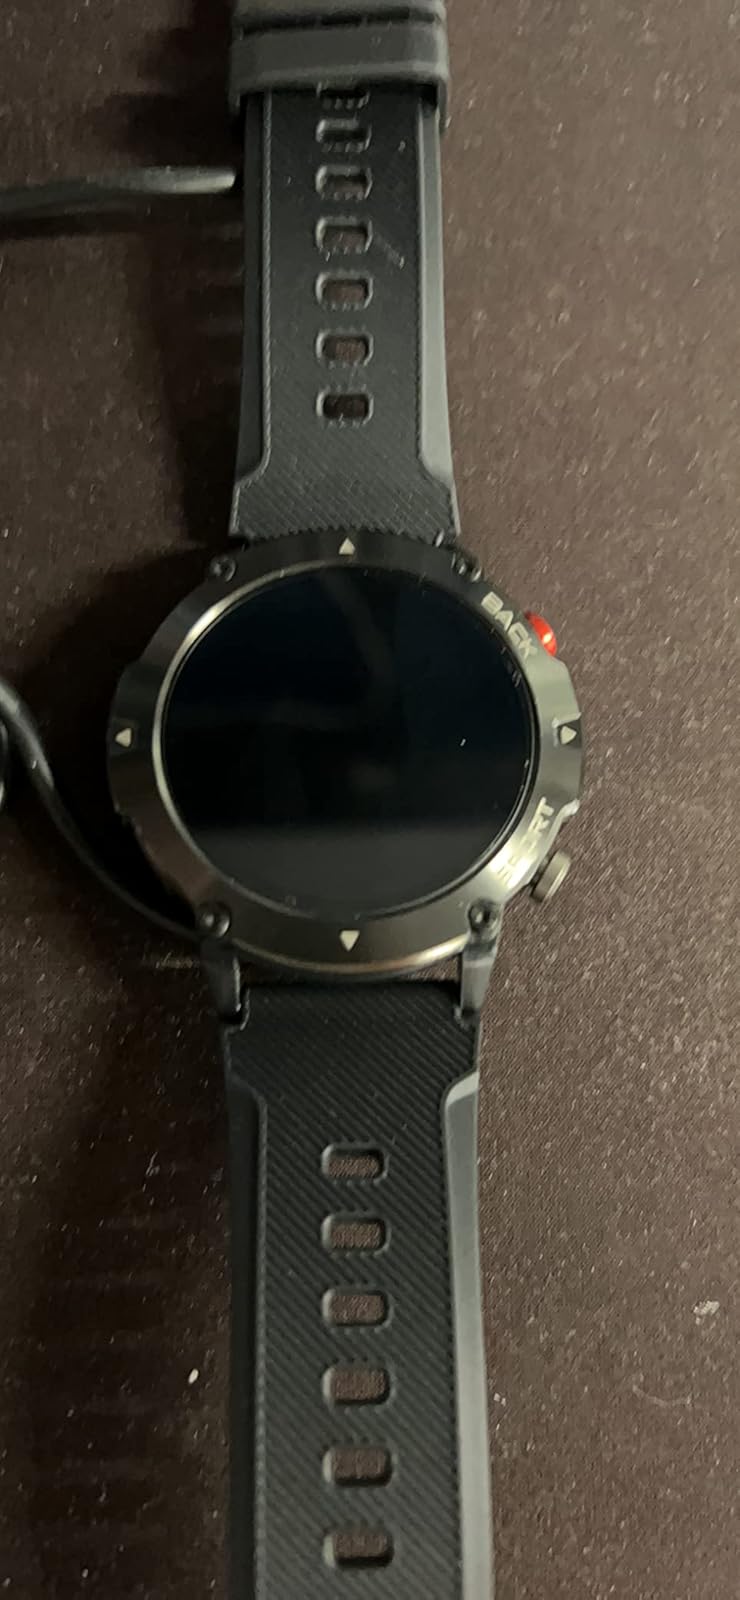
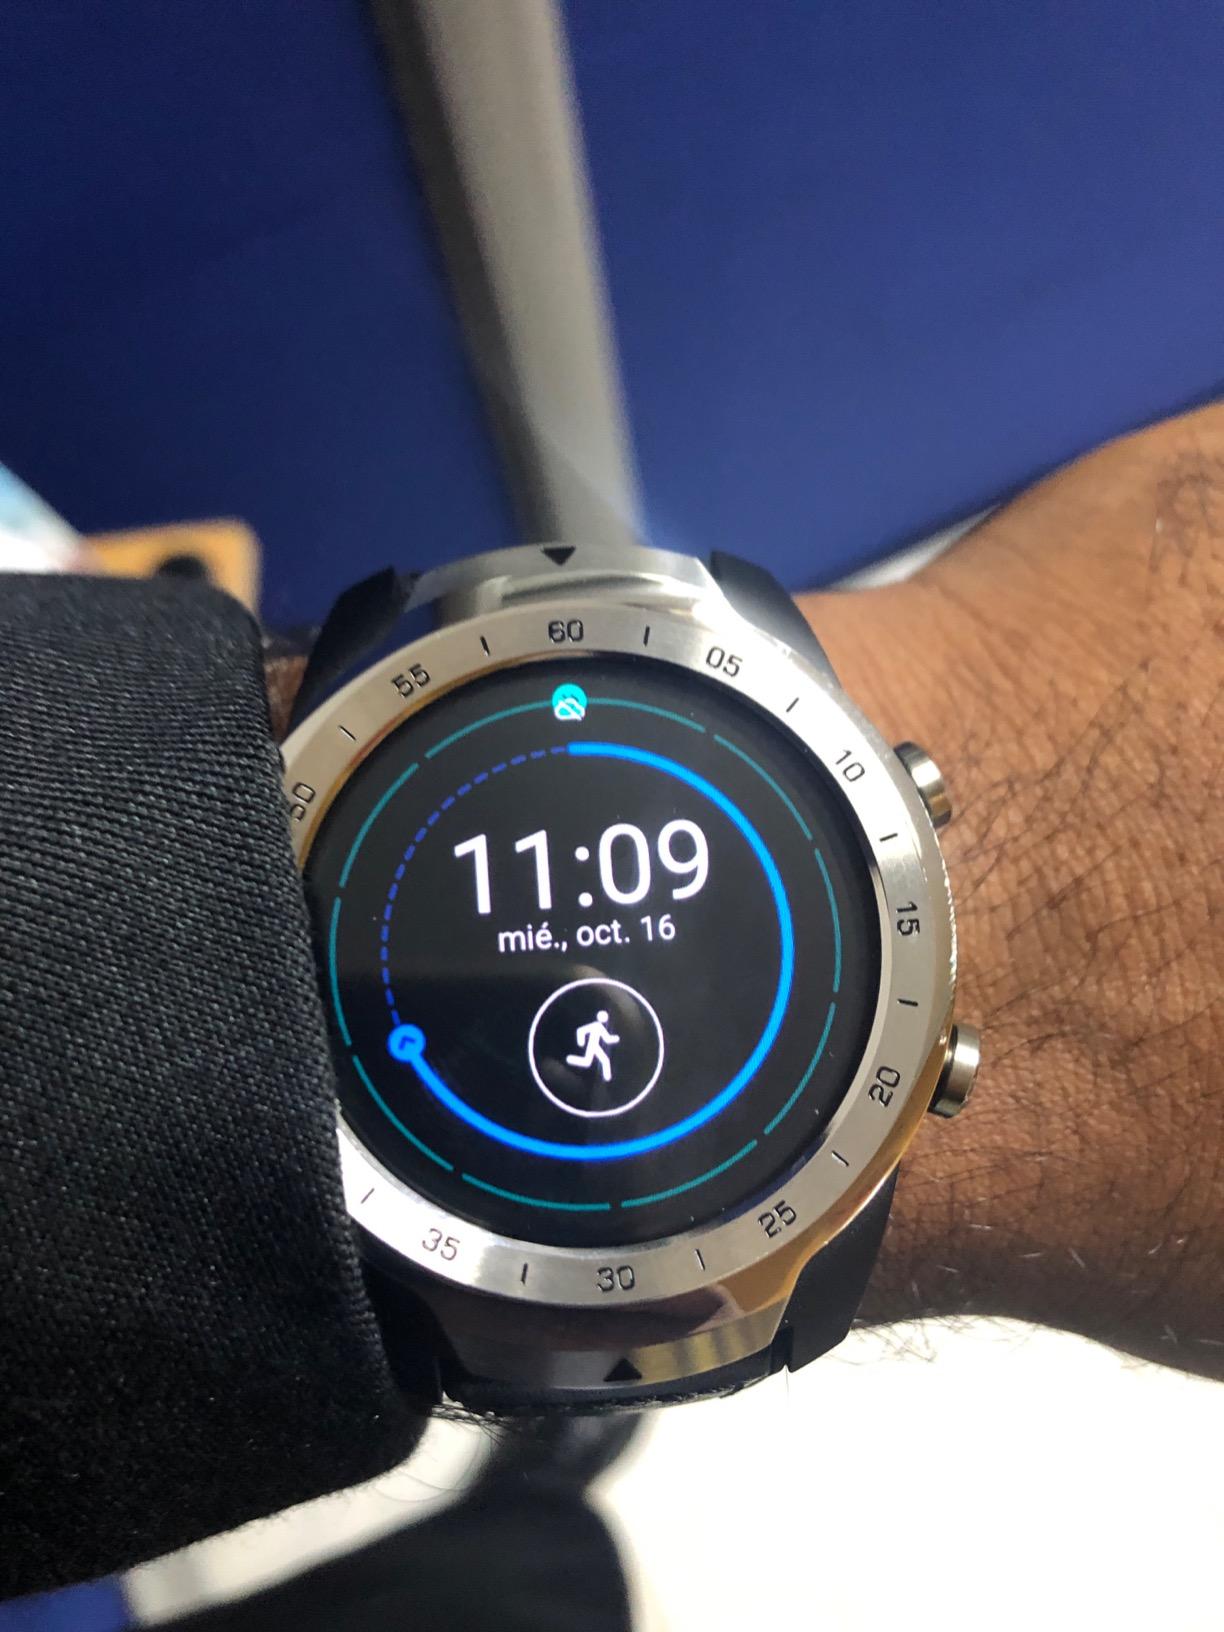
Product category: smartwatch
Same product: no